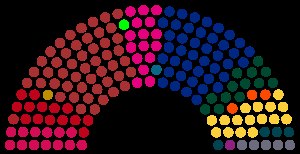
Blokpolitik
Medlemmerne af det danske Folketing pr. april 2020 fordeler sig på 14 partier (de 174 af tingets medlemmer) samt et antal løsgægere (5 i alt).
Blokpolitik betegner en politisk situation, hvor regeringen bruger et flertal på fløjene i stedet for at søge forlig over midten. På den måde vedtages politikken internt i den blok, der har flertal, og udelukker den anden blok fra indflydelse.